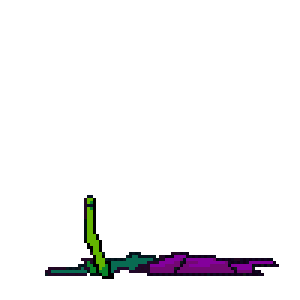
Réalisé sur différents supports, un dessin animé est un film d'animation consistant à communiquer aux spectateurs l'illusion du mouvement de personnages ou d'objets en enregistrant image par image une suite de dessins représentant les différentes phases de ce mouvement.